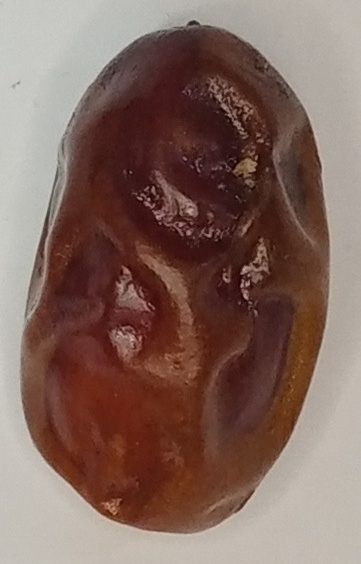
Variety: aseel
Size: large
Grade: grade-1